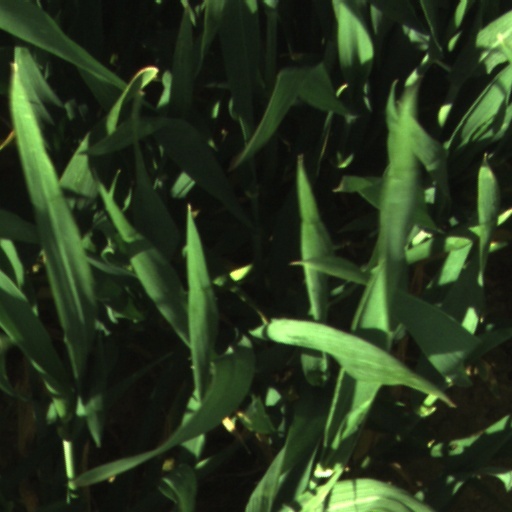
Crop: wheat